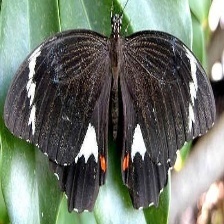
Species: ORCHARD SWALLOW